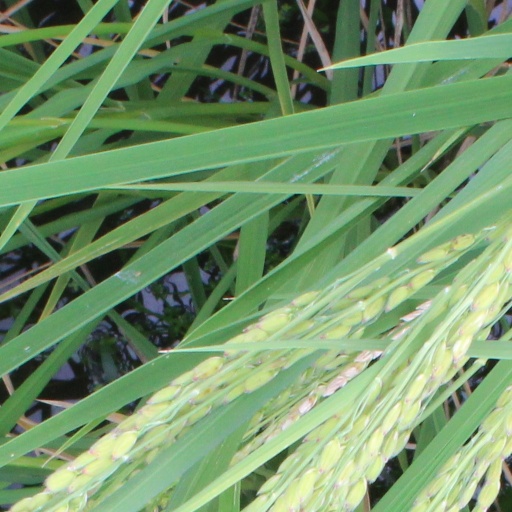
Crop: rice